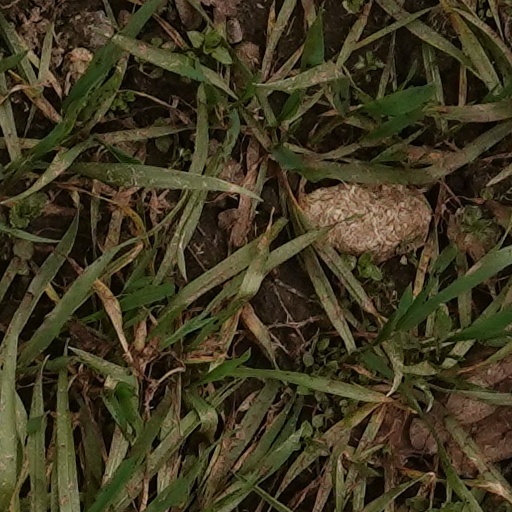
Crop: wheat